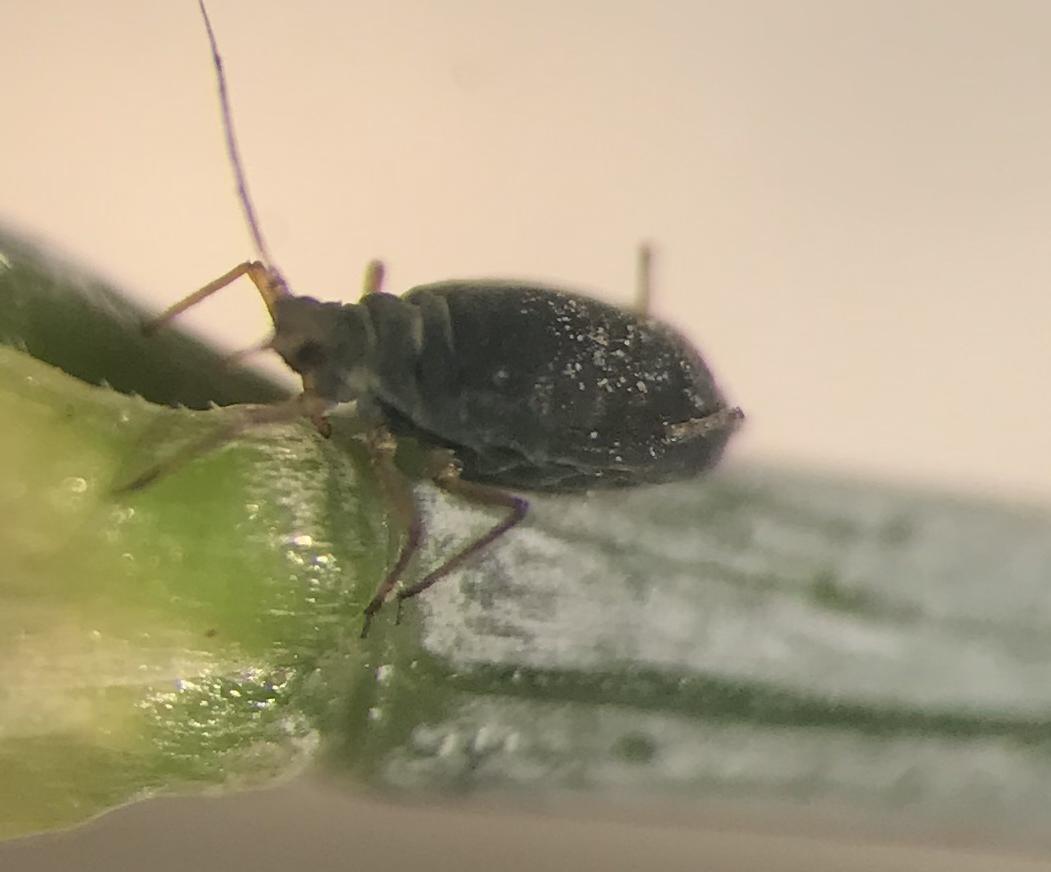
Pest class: bird_cherry_oat_aphid